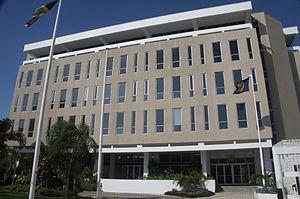
L’Autorité internationale des fonds marins, communément appelée Autorité, est un organisme intergouvernemental autonome fondé en 1994 sous l'égide de l'Organisation des Nations unies à Kingston en Jamaïque pour organiser et contrôler toutes les activités relatives aux ressources minérales des fonds marins, et activités connexes dans la zone internationale des fonds marins hors des limites de la juridiction nationale, soit la plus grande partie des aires marines. La Convention est compétente pour la zone des grands fonds marins dont les ressources – hors des eaux nationales – ont été déclarées bien commun par l'ONU. Cette autorité peut contribuer à la mise en œuvre de l'Objectif de développement durable nᵒ 14 : vie aquatique établi par l'ONU pour l'Agenda 2030 en 2015.